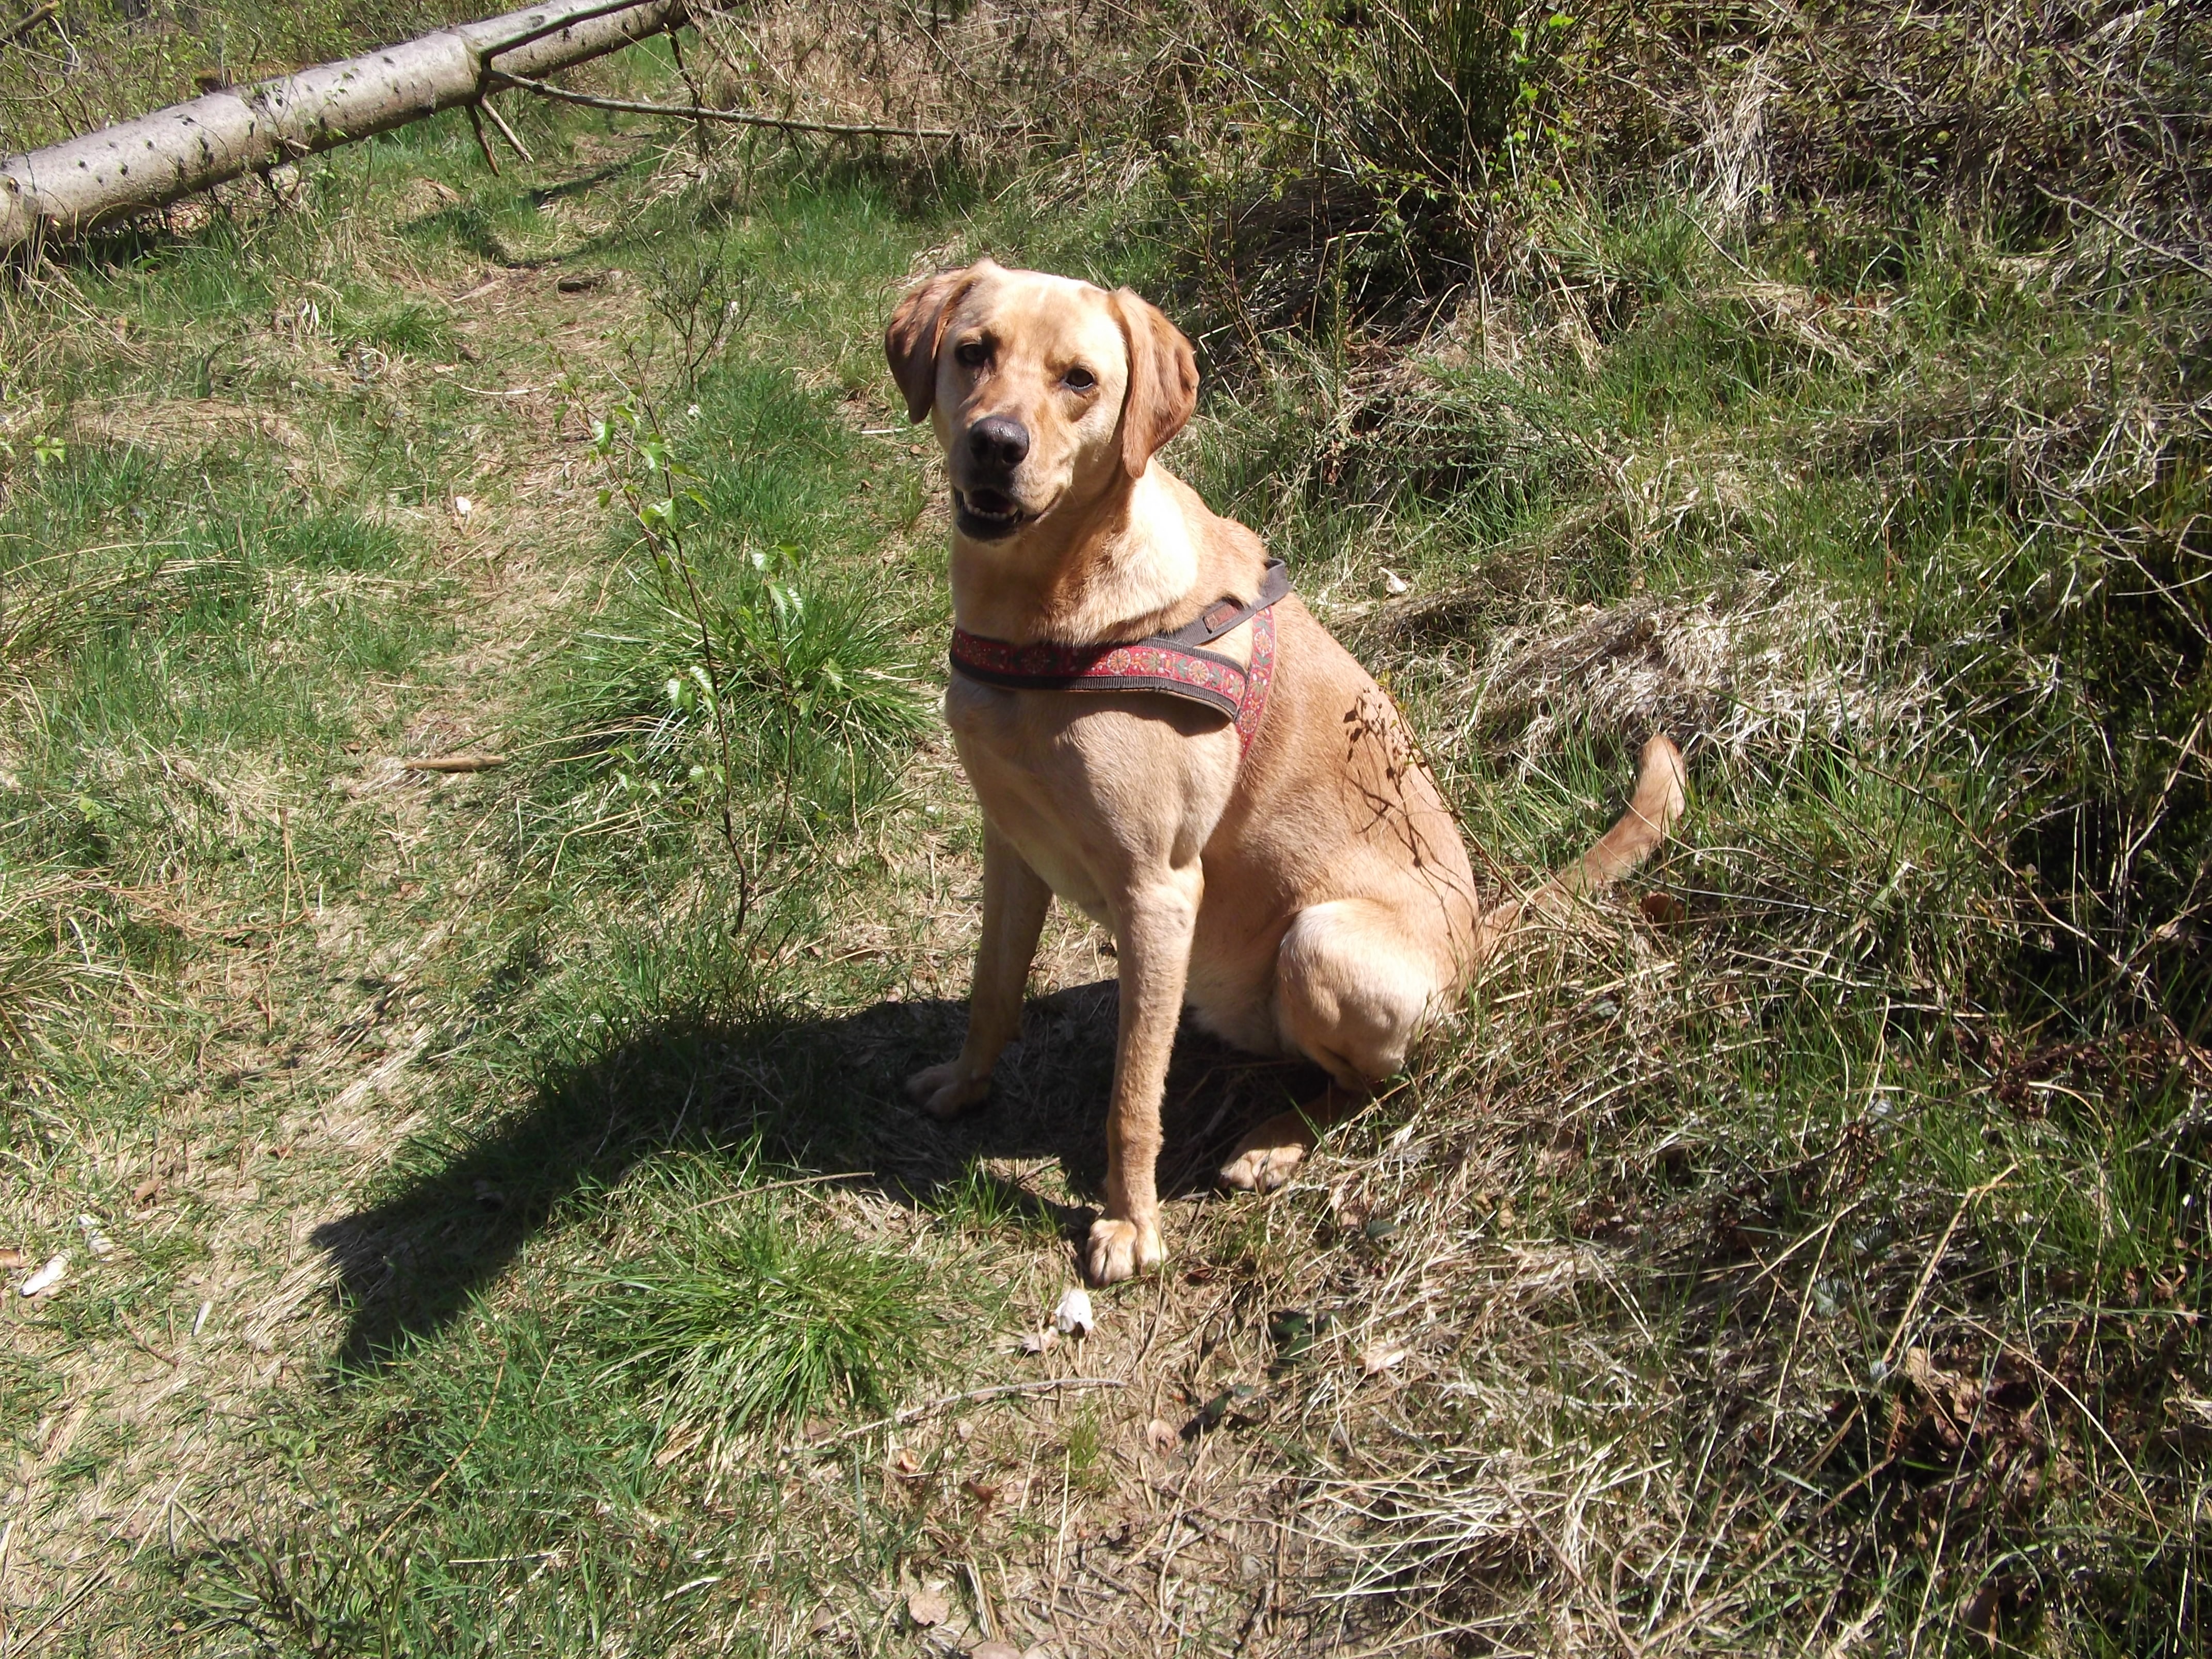
dog, pet, mammal, vertebrate, labrador retriever, labrador, street dog, dog like mammal